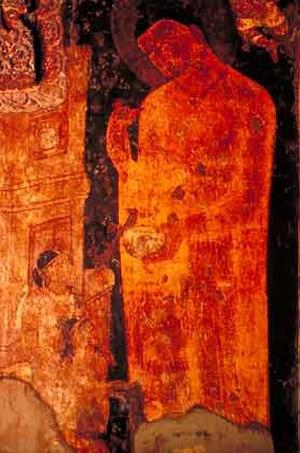
Yashodhara est la cousine et l’épouse principale de Gautama, mère de son fils Rahula. Connue par les Jatakas, elle serait devenue du vivant de Gautama une ascète, une nonne prééminente et l’un des quatre arahants de son entourage possédant l’intuition absolue. Les détails de sa légende sont de nos jours surtout populaires dans le bouddhisme theravada. Elle est également nommée Yashodhara Theri, Bimbadevi, Bhaddakaccana ou Rahulamata.